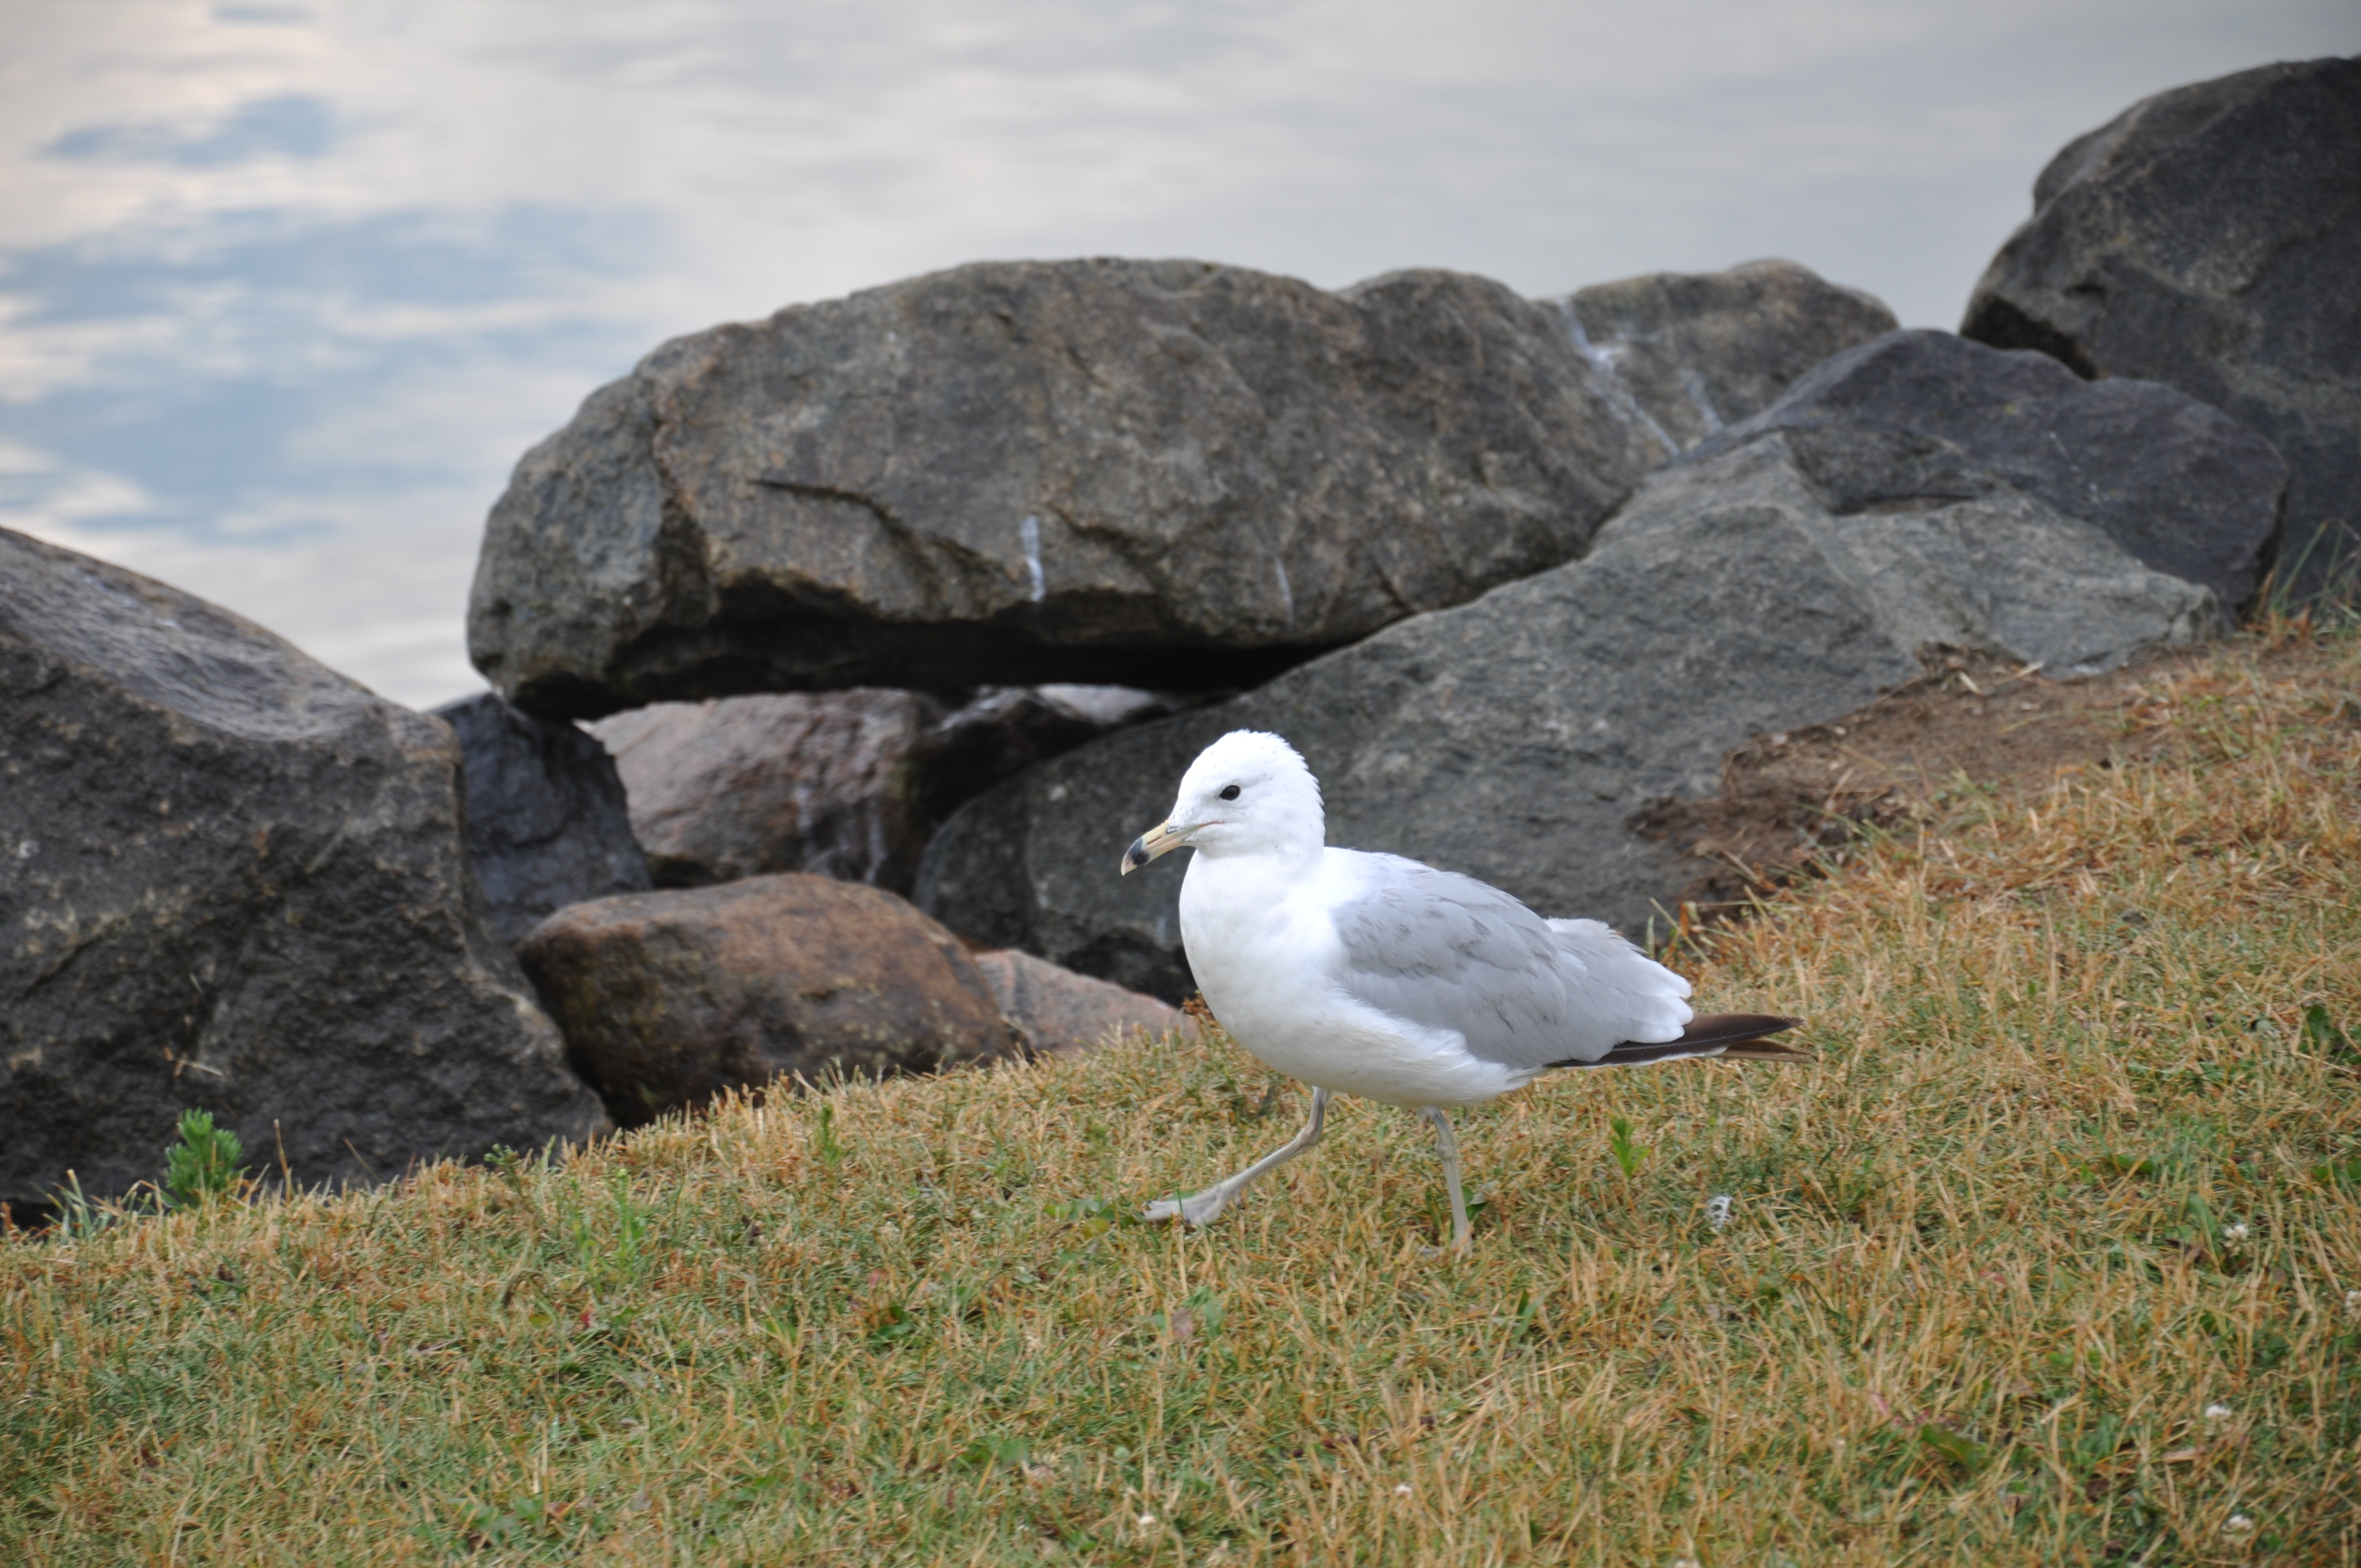
sea, nature, rock, bird, seabird, wildlife, gull, fauna, puffin, vertebrate, saint laurent, charadriiformes, charlevoix